The Phantom of the Opera (1986 musical)

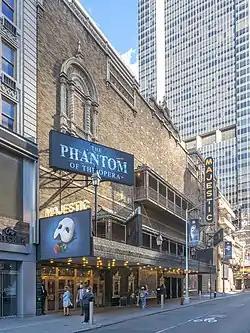
At the Majestic Theatre

"The Phantom of the Opera" began Broadway previews at the Majestic Theatre on 9 January 1988 and opened on 26 January. Michael Crawford, Sarah Brightman, and Steve Barton reprised their respective roles from the West End. The rest of the original Broadway cast included Judy Kaye as Carlotta, Cris Groenendaal as Monsieur André, Nicholas Wyman as Monsieur Firmin, Elisa Heinsohn as Meg Giry, Leila Martin as Madame Giry, and David Romano as Piangi. When Crawford left the production in October 1988 to appear in the first national tour he was replaced by noted baritone Timothy Nolen. Nolen was replaced by Groenendaal six months later. In March 1990, Barton returned to the production for a nine-month stint as the Phantom. The production continued to play at the Majestic, where it became the first Broadway musical in history to surpass 10,000 performances on 11 February 2012 before ultimately closing on 16 April 2023. On 26 January 2013, the production celebrated its 25th anniversary with its 10,400th performance. It is, by over 3,500 performances, the longest-running show in Broadway history. The 30th anniversary was on 26 January 2018 with special activities and an extra performance during the week. By April 2019, "The Phantom of the Opera" had been staged over 13,000 times. Howard McGillin and Hugh Panaro are the two longest running principal Phantoms in the production. Norm Lewis was the first African American actor to portray the Phantom on Broadway.